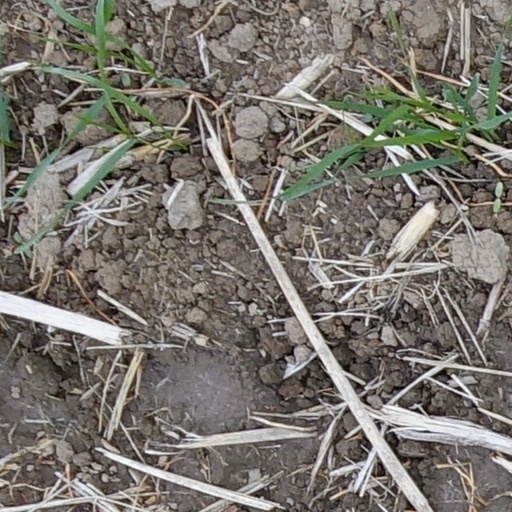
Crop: wheat